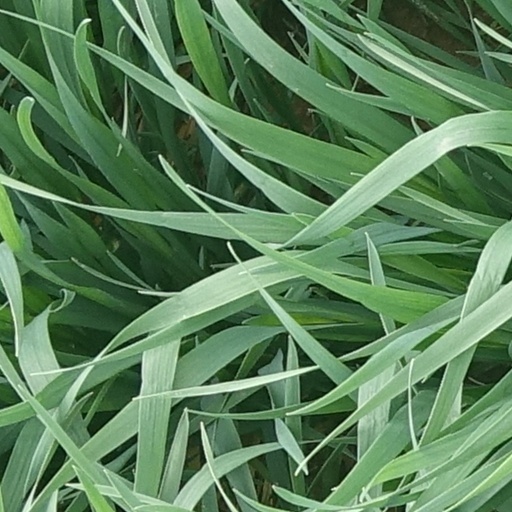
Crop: wheat